Oyster card

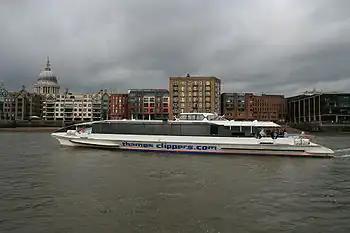
A Thames Clipper river bus service

Users must touch the Oyster card only once at the point of boarding: as London buses have a flat fare of £1.75 (which allows for unlimited bus and tram journeys started within 62 minutes from the point of touching in), there is no need to calculate an end point of the journey.